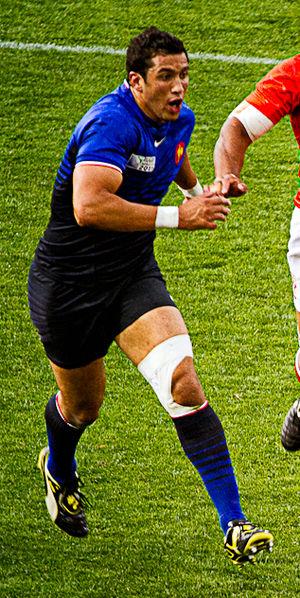
Maxime Mermoz, né le 28 juillet 1986 à Épinal, est un joueur international français de rugby à XV qui évolue au poste de centre. Au cours de sa carrière, il remporte quatre championnats de France et trois Coupes d'Europe. Il est finaliste de la Coupe du monde 2011 avec l'équipe de France.